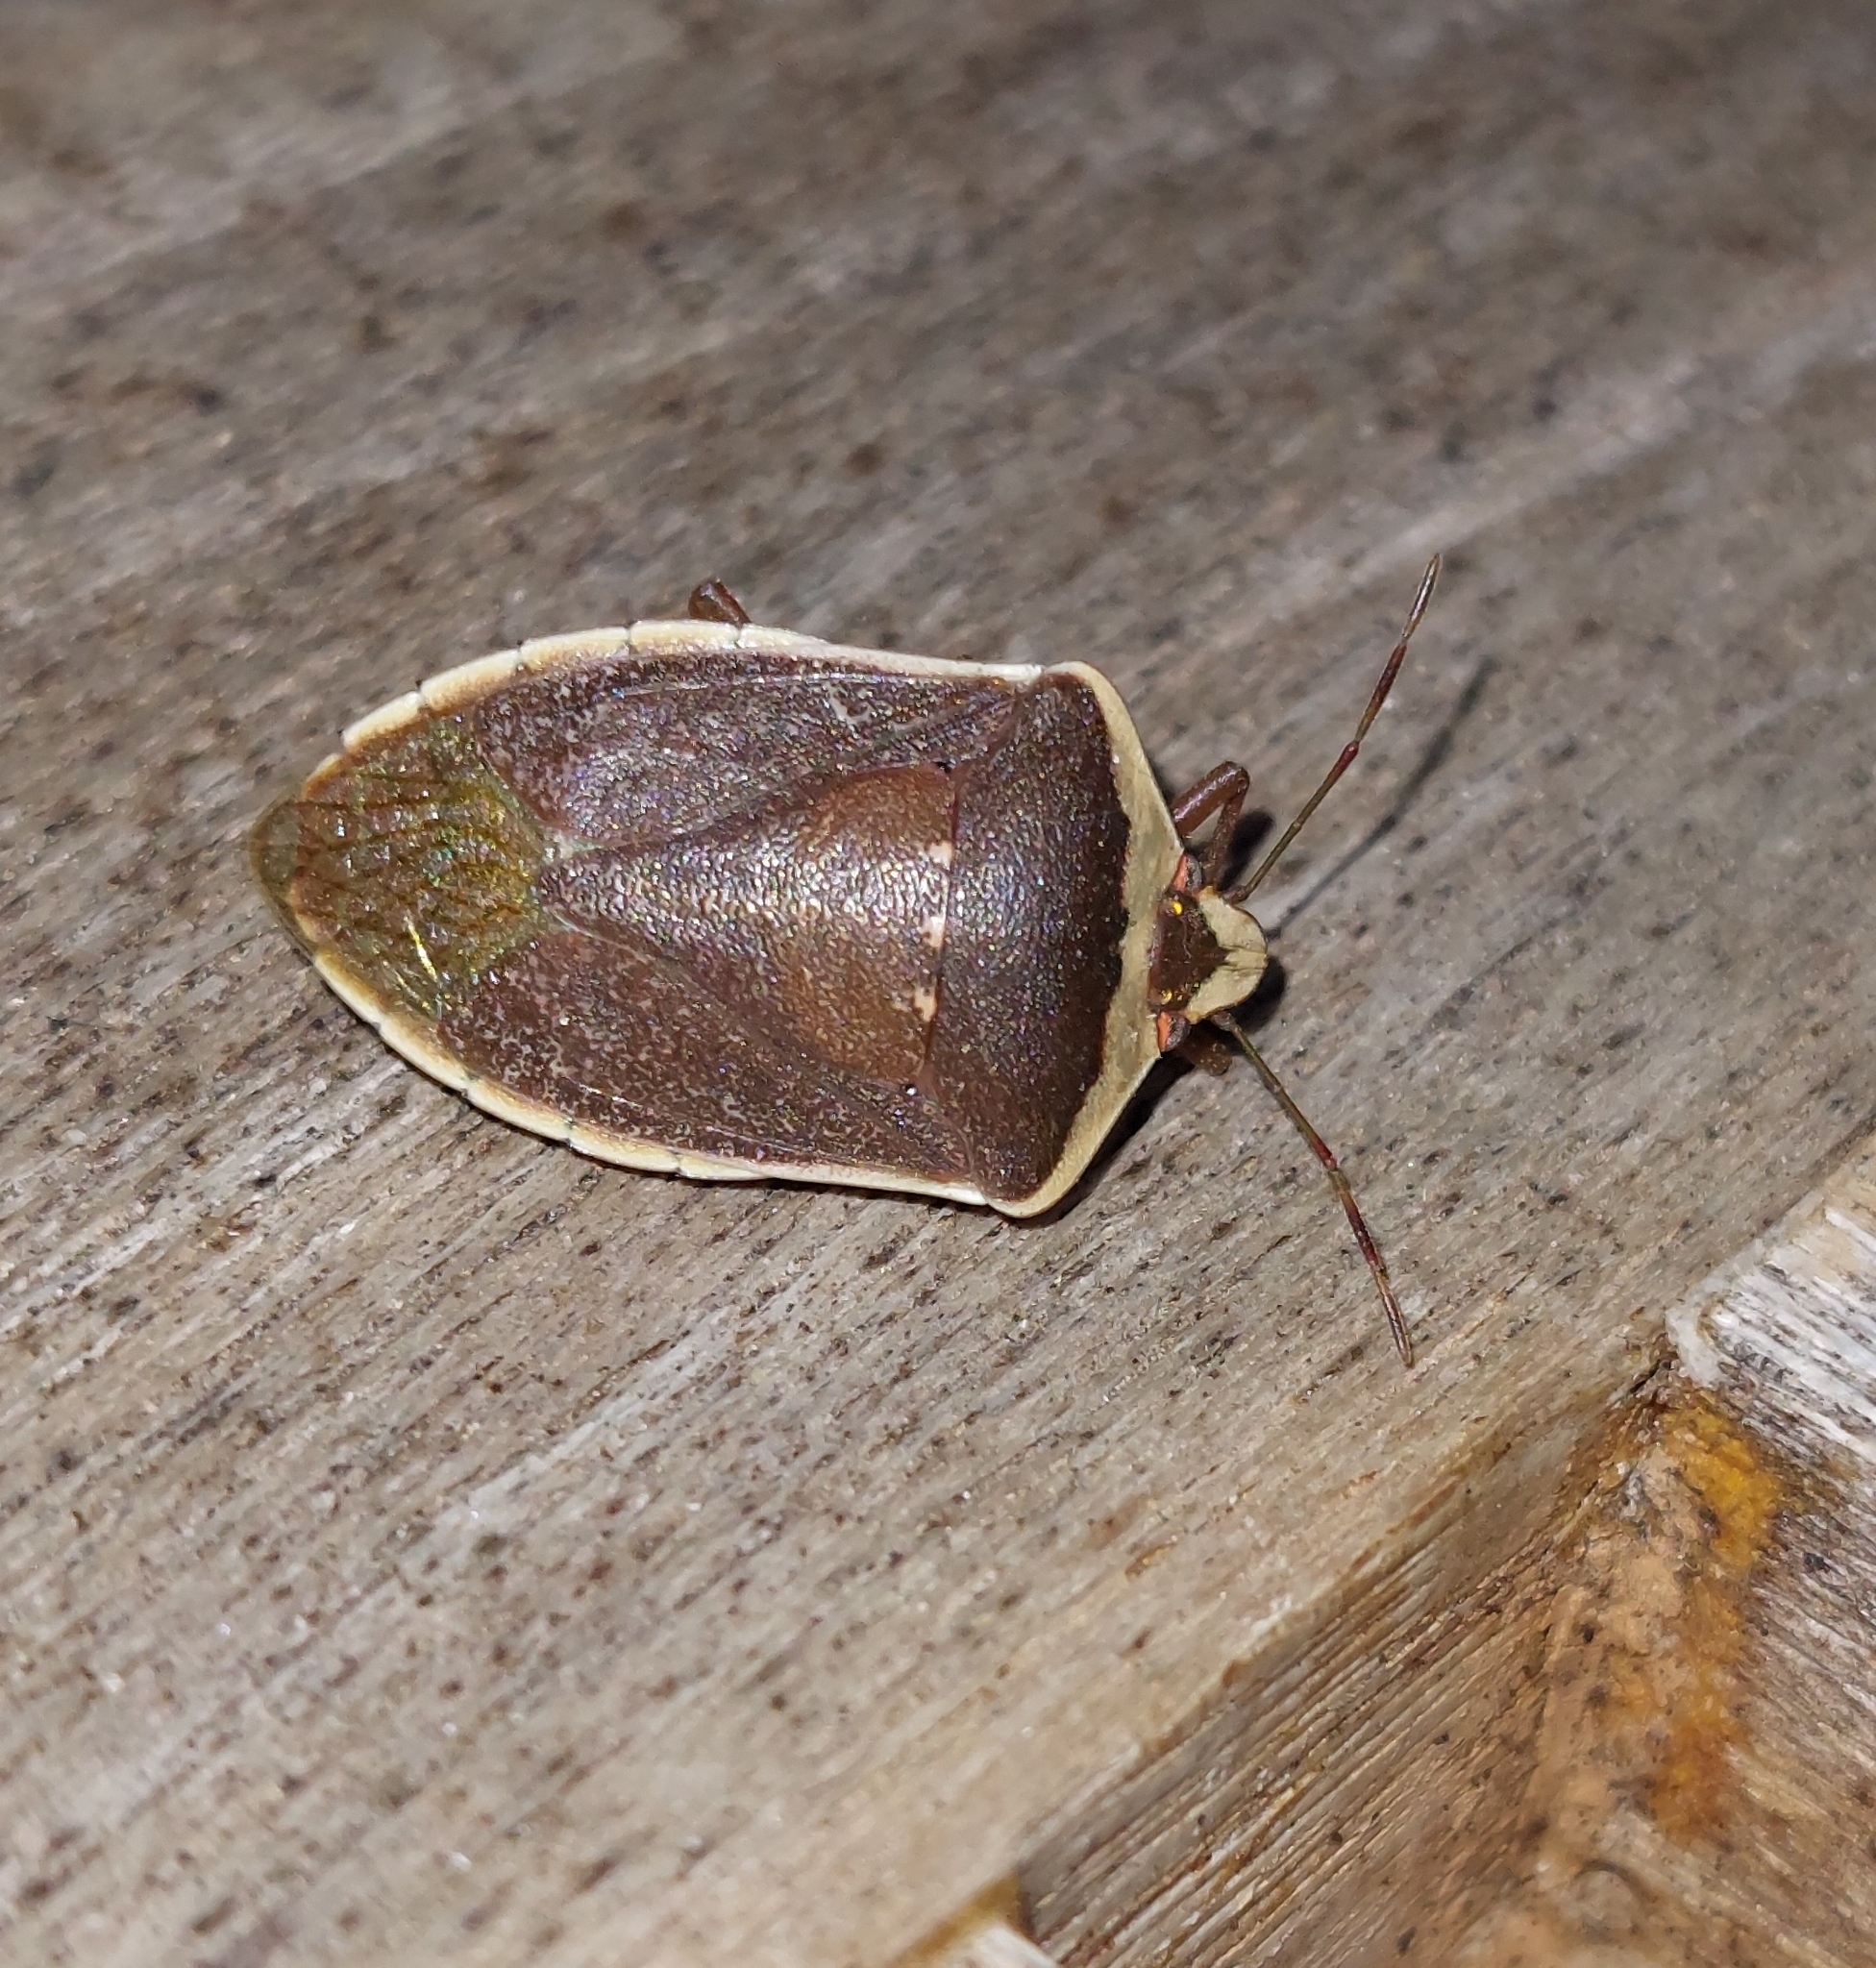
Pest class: stink_bug